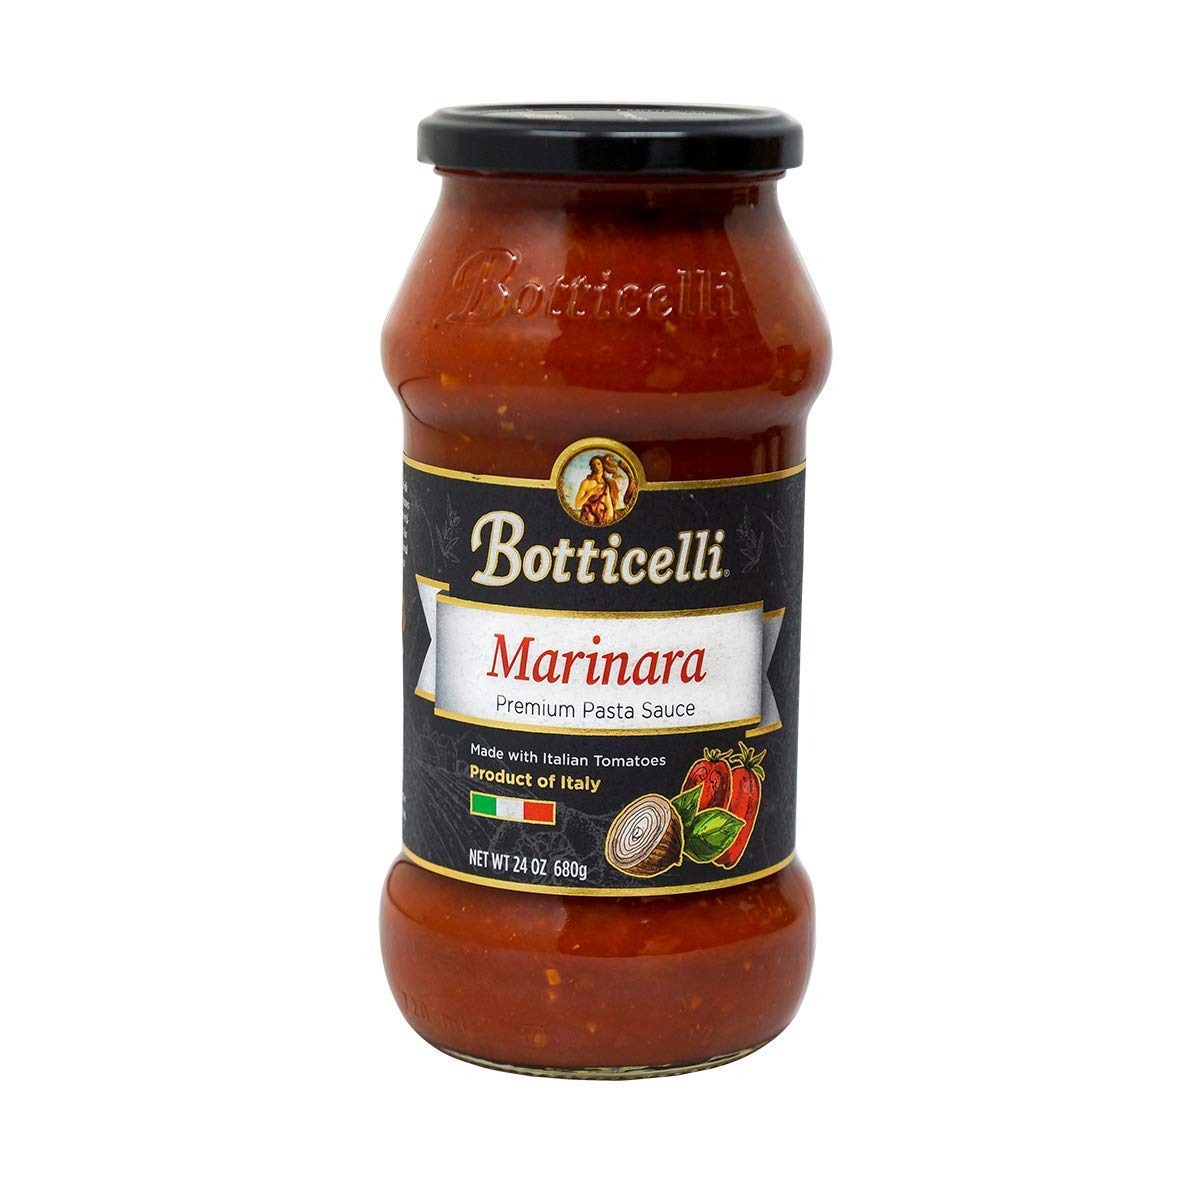
Item Name: Botticelli Premium Italian Marinara Sauce - Traditional Pasta Sauce - Made from Fresh Italian Tomatoes and Ingredients Homemade and Authentic Flavor Perfect for Spaghetti Lasagna Pizza
Bullet Point 1: 100% Fresh Tomatoes: Made utilizing the finest and freshest Italian tomatoes from the world-renowned Food Valley of Parma, Botticelli’s Premium Italian Marinara Sauce allows you to enjoy the taste of world class tomatoes right at your table.
Bullet Point 2: Rich, Homemade Taste: You don’t need to go to Italy to enjoy premium sauce. Blending spices and fine Italian ingredients with premium tomatoes, Botticelli brings the taste of Italy to your favorite pizza and pasta dishes with its rich, homemade flavor.
Bullet Point 3: Diet-Friendly Sauce: This Italian Marinara Sauce is so good and healthy, you can eat it by the spoonful. Highly recommended for a low-carb diet, the simple, GU ingredients include tomatoes, olive oil, garlic, onions, basil, sunflower oil and sea salt.
Bullet Point 4: Seal-Tight Technology: Sauce that’s made from scratch and carefully crafted to retain that pure tomato flavor always tastes better. Utilizing Seal-Tight Technology to ensure optimal freshness, you'll think grandma personally made this sauce just for you!
Bullet Point 5: Traditional Italian Flavor: A family-owned and operated company, Botticelli Foods is known for its house brand premium pasta sauces made in Italy – the home of authentic and traditional marinara pasta sauce that we all crave!
Product Description: Pasta Sauce Marinara Sauce Spaghetti Sauce Tomato Sauce Marinara Sauce Pasta Sauce Spaghetti Sauce
Value: 24.0
Unit: Ounce

Price: 5.94